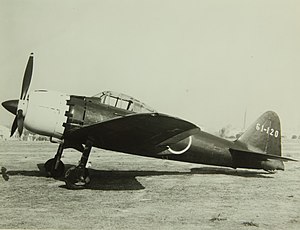
Landingsstel / Understel på fly / Optrækkeligt understel / Baglæns og sidelæns optræk
En Zero set fra siden.
"Et landingsstel eller understel er det bærende system som et luftfartøj benytter til at lande på eller starte fra, som understøtter flyet når det ikke er i brug, og til at transportere sig rundt på overfladen ved hastigheder for lave til at fartøjet er luftbårent. Udtrykket ""understel"" bruges i luftfartsbranchen, ""landingstel"" bruges oftest af udenforstående.